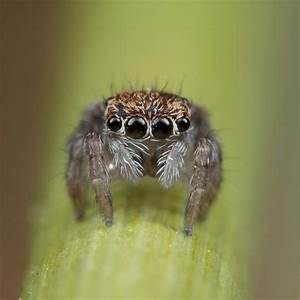
Label: ragno